Maid Marian (novella)

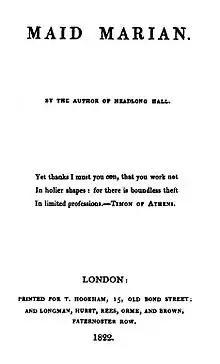
First edition title page

Maid Marian is a novella by Thomas Love Peacock, his fourth long work of fiction, published in 1822.